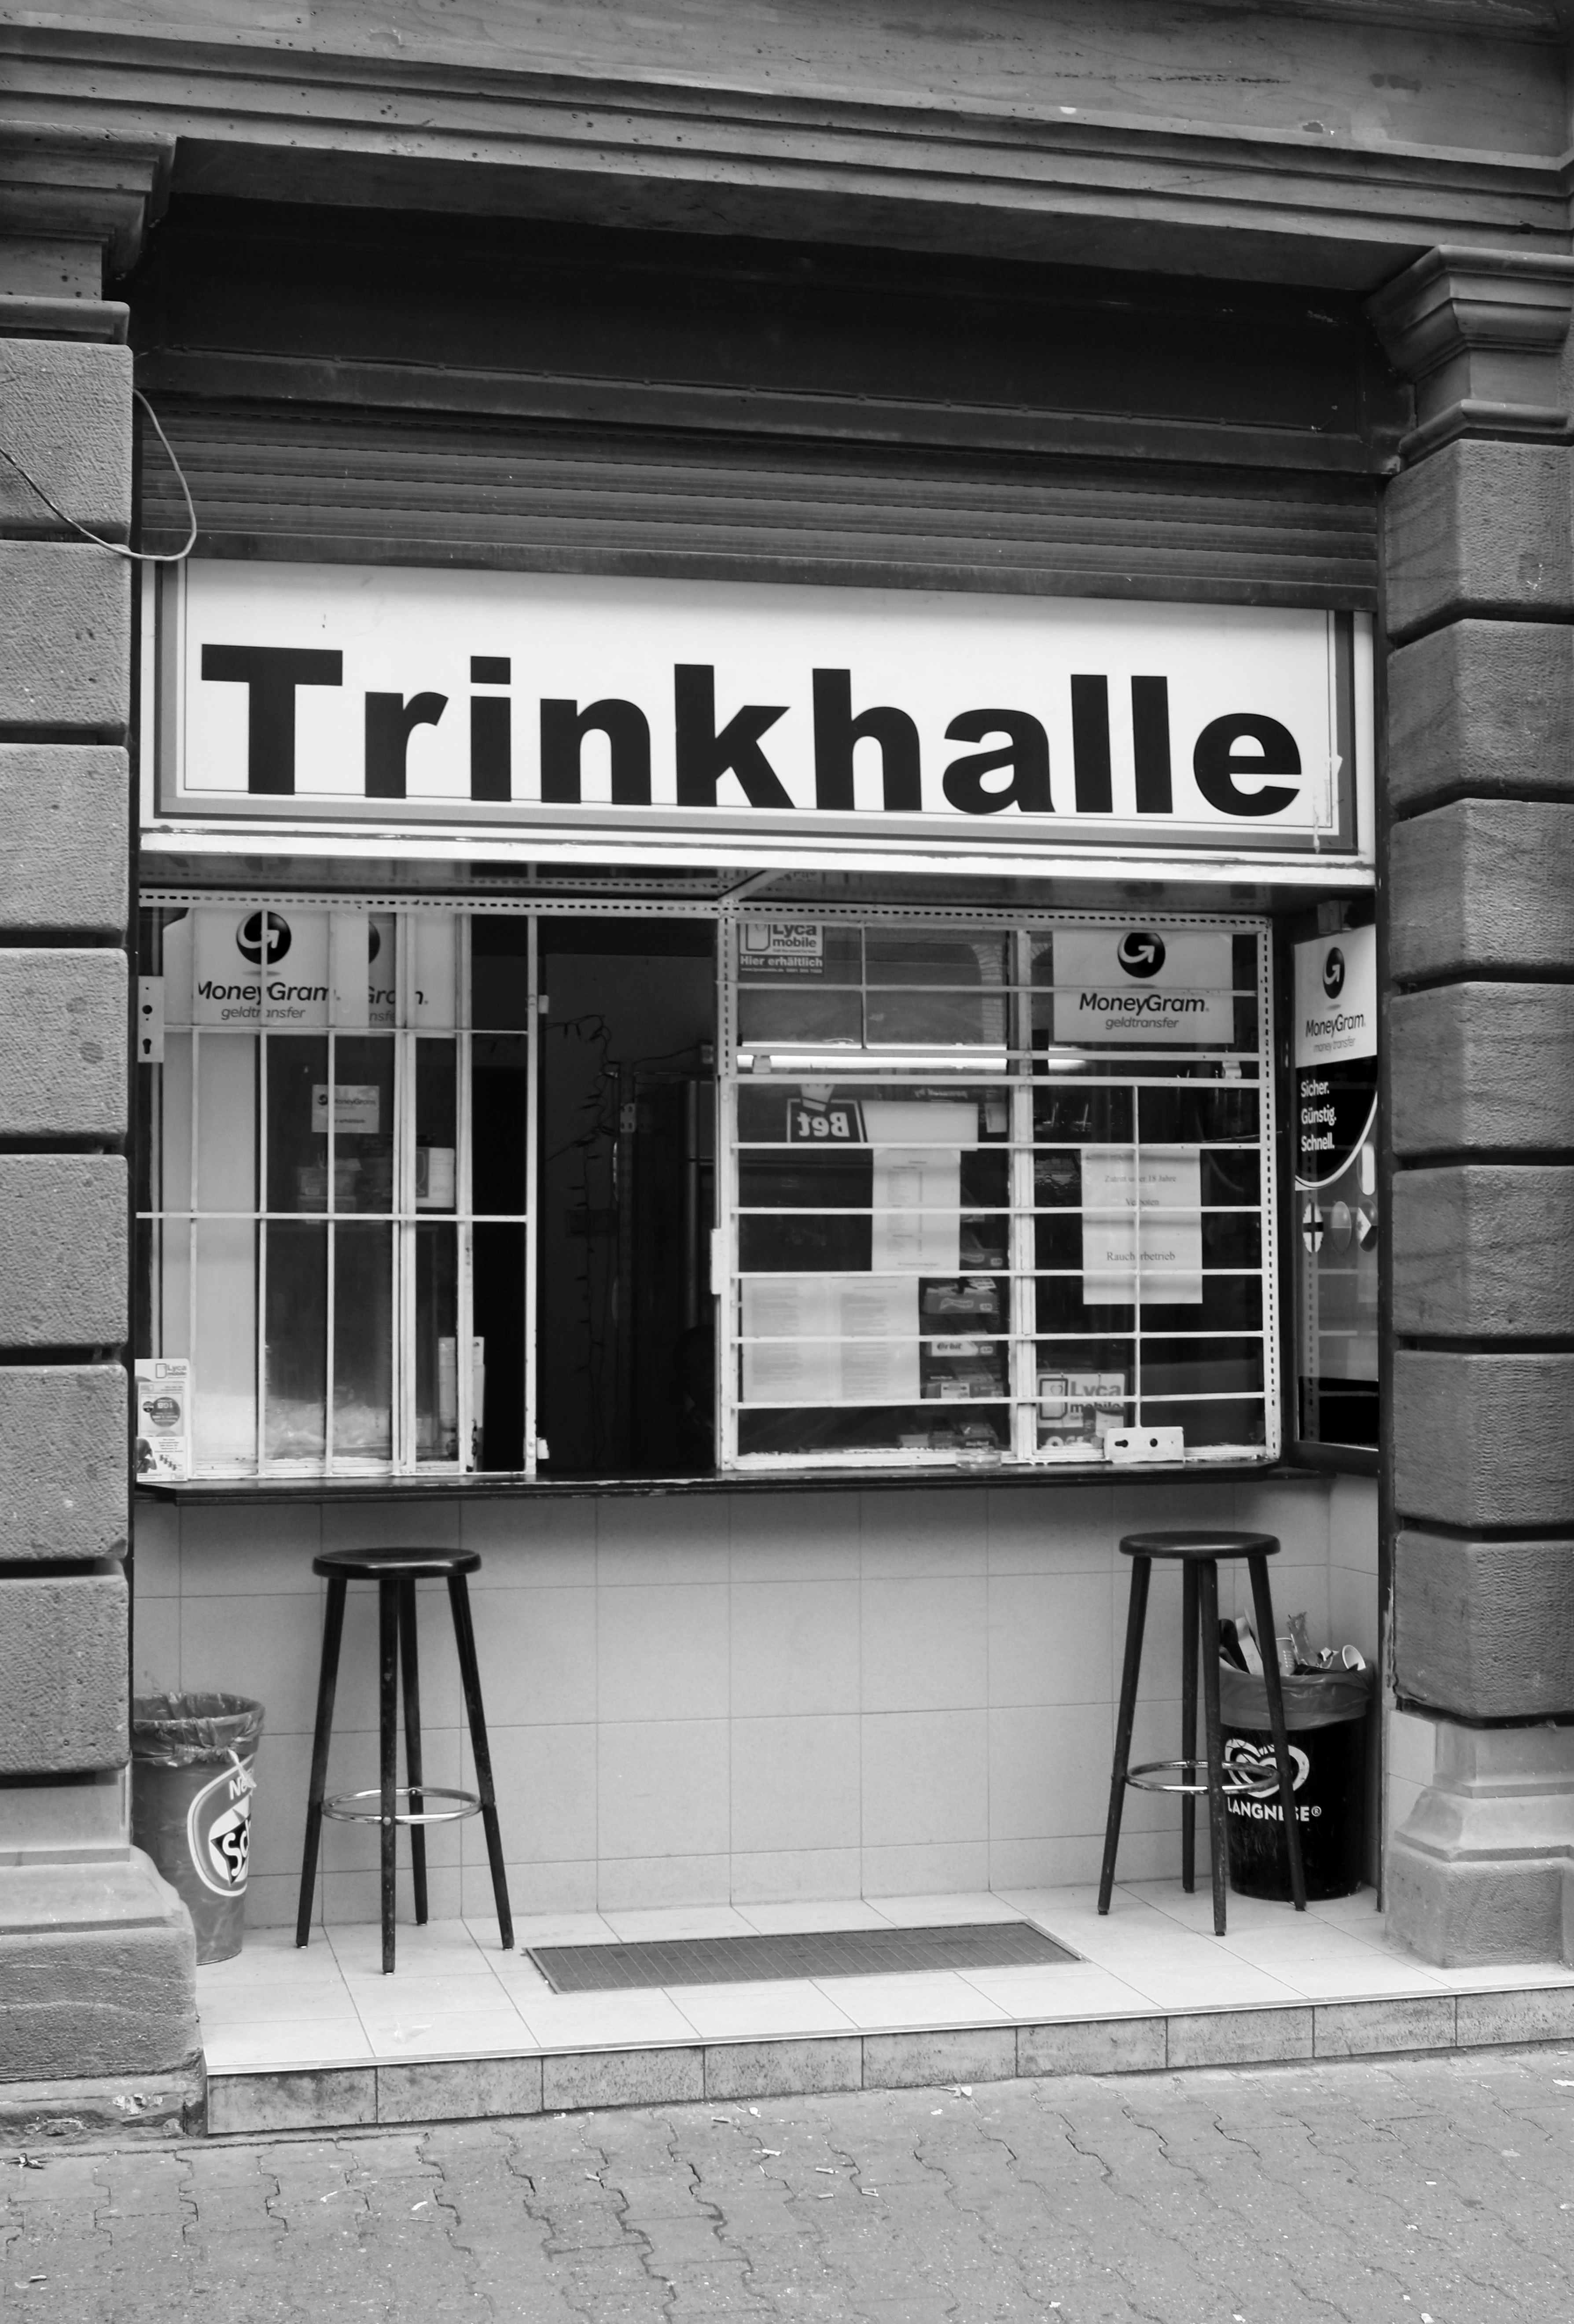
black and white, architecture, road, white, street, black, monochrome, interior design, bw, blackandwhite, blackwhite, infrastructure, photograph, kiosk, germany, alemania, allemagne, sw, schwarzweiss, schwarzweis, shape, frankfurtmain, frankfurtammain, frankfurtam, frankfurtamain, germania, frankfurt, schwarzweissfotografie, schwarzweisfotografie, wasserh uschen, trinkhalle, b dchen, wasserstelle, urban area, monochrome photography